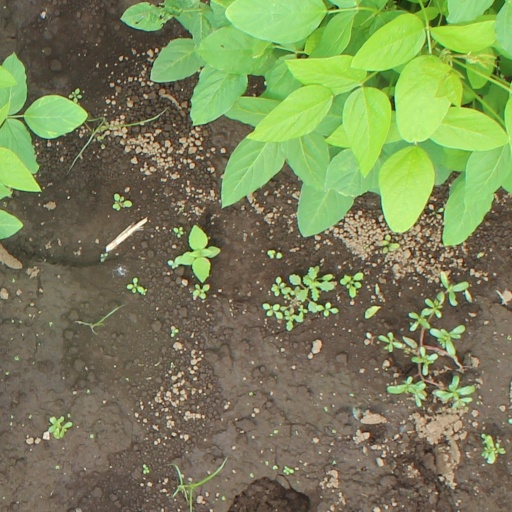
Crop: soybean